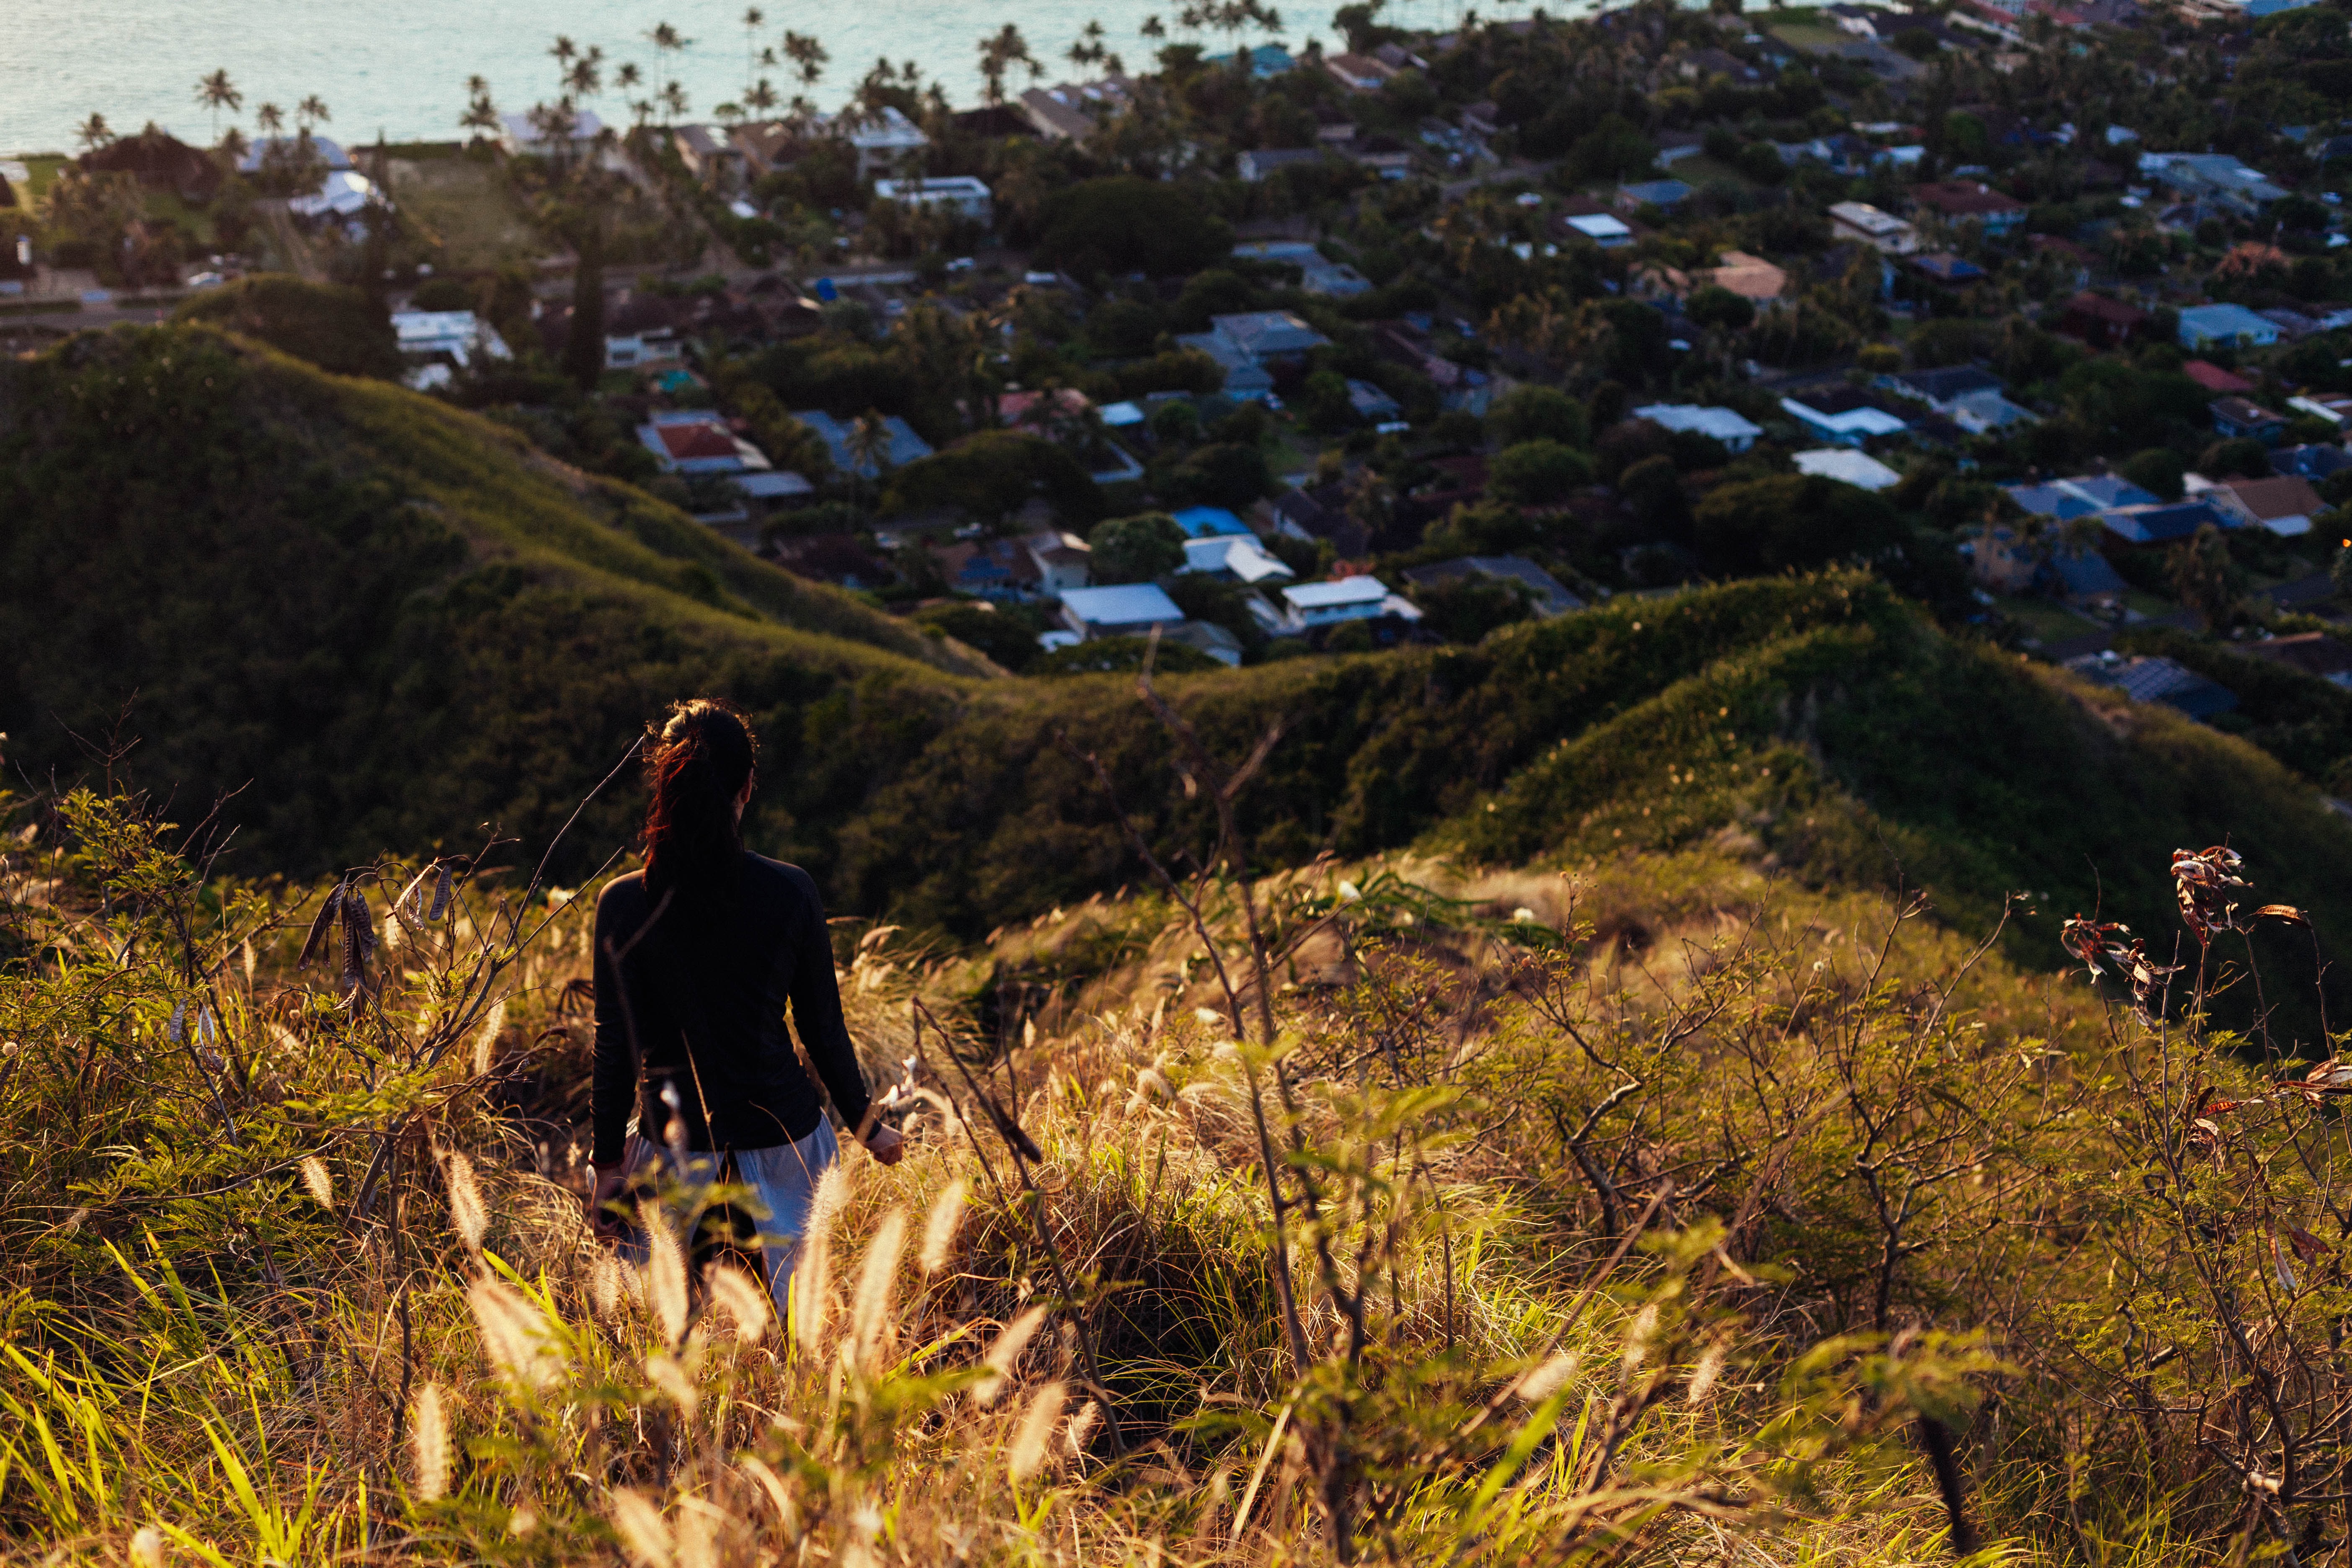
tree, wilderness, walking, mountain, hill, autumn